Shia Wa Se (TV series)

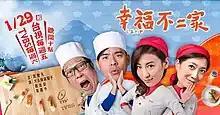
Promotional poster

Shia Wa Se is a 2016 Taiwanese comedy, romance television series. It is adaptation from one of nominated drama script on the 4th Television Scriptwriting Awards held by Ministry of Culture. Starring , Mariko Okubo, and as the main cast. Filming began on December 10, 2014 and wrapped up on March 23, 2015. First original broadcast began on January 29, 2016 on TTV airing every Friday night at 10:00–11:30 pm.